Pedro Francisco da Costa Alvarenga

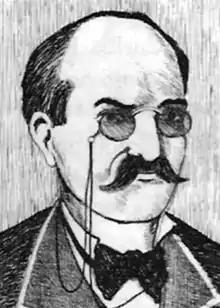

Pedro Francisco da Costa Alvarenga (1826 – 14 July 1883) was a Brazilian-born Portuguese physician. He taught "Materia Medica" at the and left several works dealing chiefly with cardiology. He was a founder and main editor of the "Gazeta Médica de Lisboa".